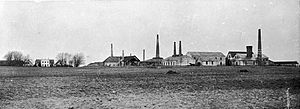
Hakkemose Teglværk
Hakkemose Teglværk
Hakkemose Teglværk var et dansk teglværk, der i 1870'erne var landets største. Senere blev det omdannet til keramikfabrik.